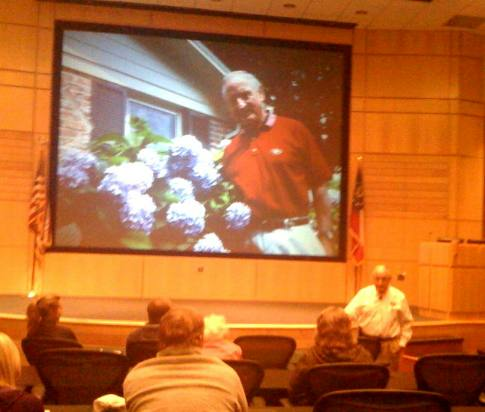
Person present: Yes